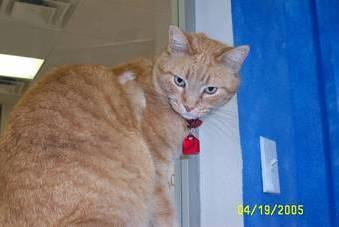
cat